Heimdalsgade

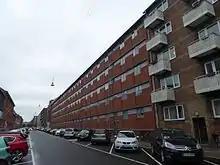
Heimdalsgade

Heimdalsgade is a street in the Outer Nørrebro district of Copenhagen, Denmark. It runs from Nørrebrogade in the southwest to Tagensvej in the northeast. A short section of the street, from Mimersgade to Slejpnersgade, disappeared when Superkilen was established.